Mikhail Britnev

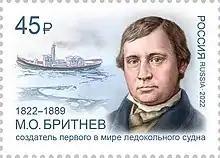
Britnev and Icebreaker "Pilot" on a Russian postage stamp

Mikhail Osipovich Britnev (1822–1889) was a Russian shipowner and shipbuilder, who created the first metal-hull icebreaker named "Pilot" in 1864.